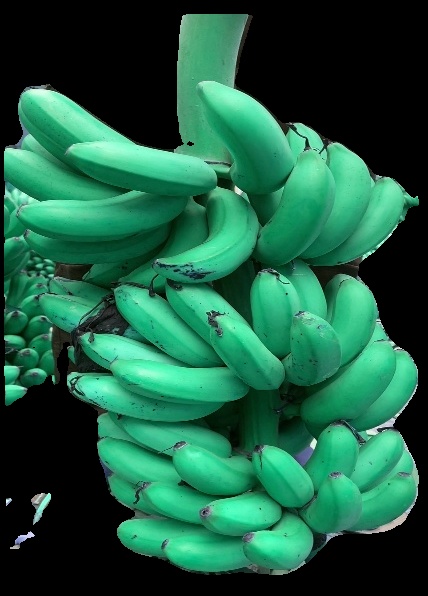
Variety: rasbale
Grade: grade1